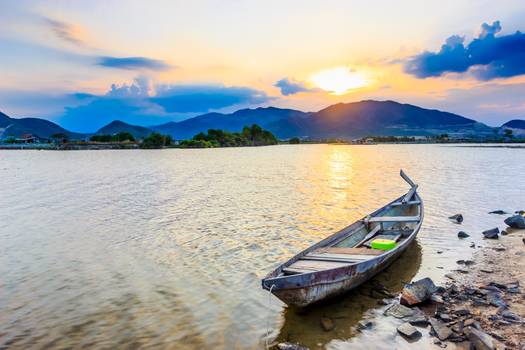
Label: No Watermark